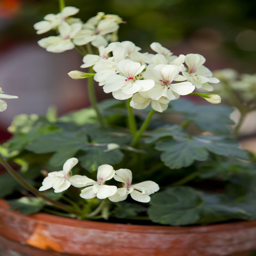
for the first time ever , it is a geranium in yellow tones which squeezes biological genus .